One Frightened Night

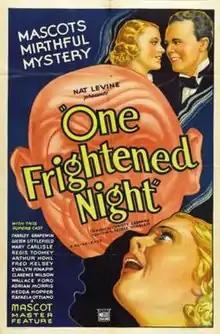

One Frightened Night is a 1935 American comedy mystery film directed by Christy Cabanne and starring Charley Grapewin, Lucien Littlefield and Mary Carlisle. The film has entered the public domain.